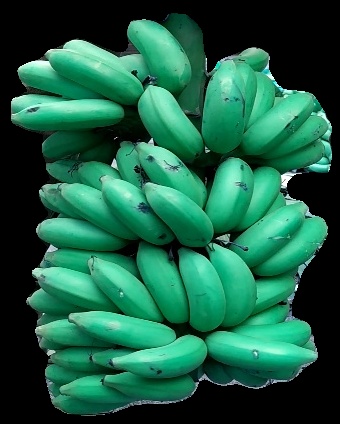
Variety: elakki-bale
Grade: grade1